Radio-frequency quadrupole

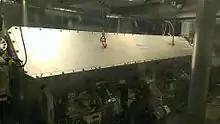
The Radio-frequency quadrupole from the re-accelerator (ReA3) at the National Superconducting Cyclotron Laboratory (NSCL) at Michigan State University.

The RFQ is a combined-function component that both accelerates and focuses the beam of charged particles.